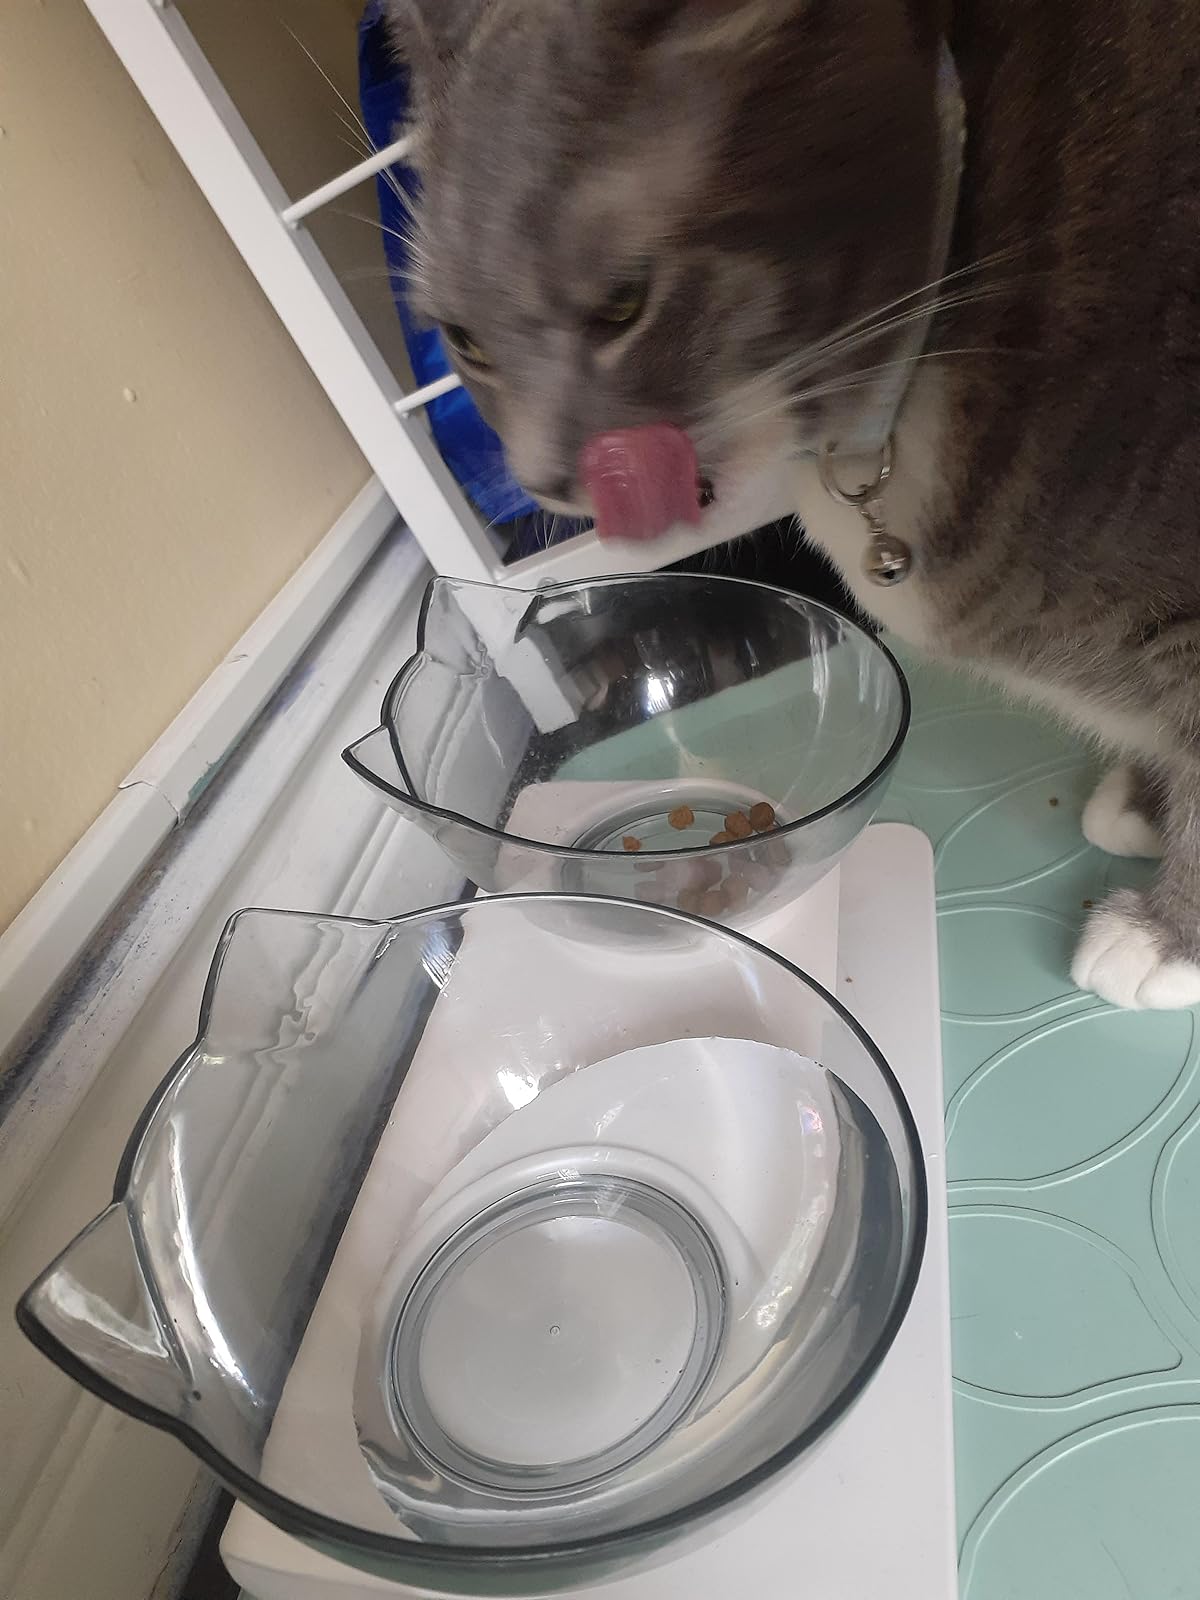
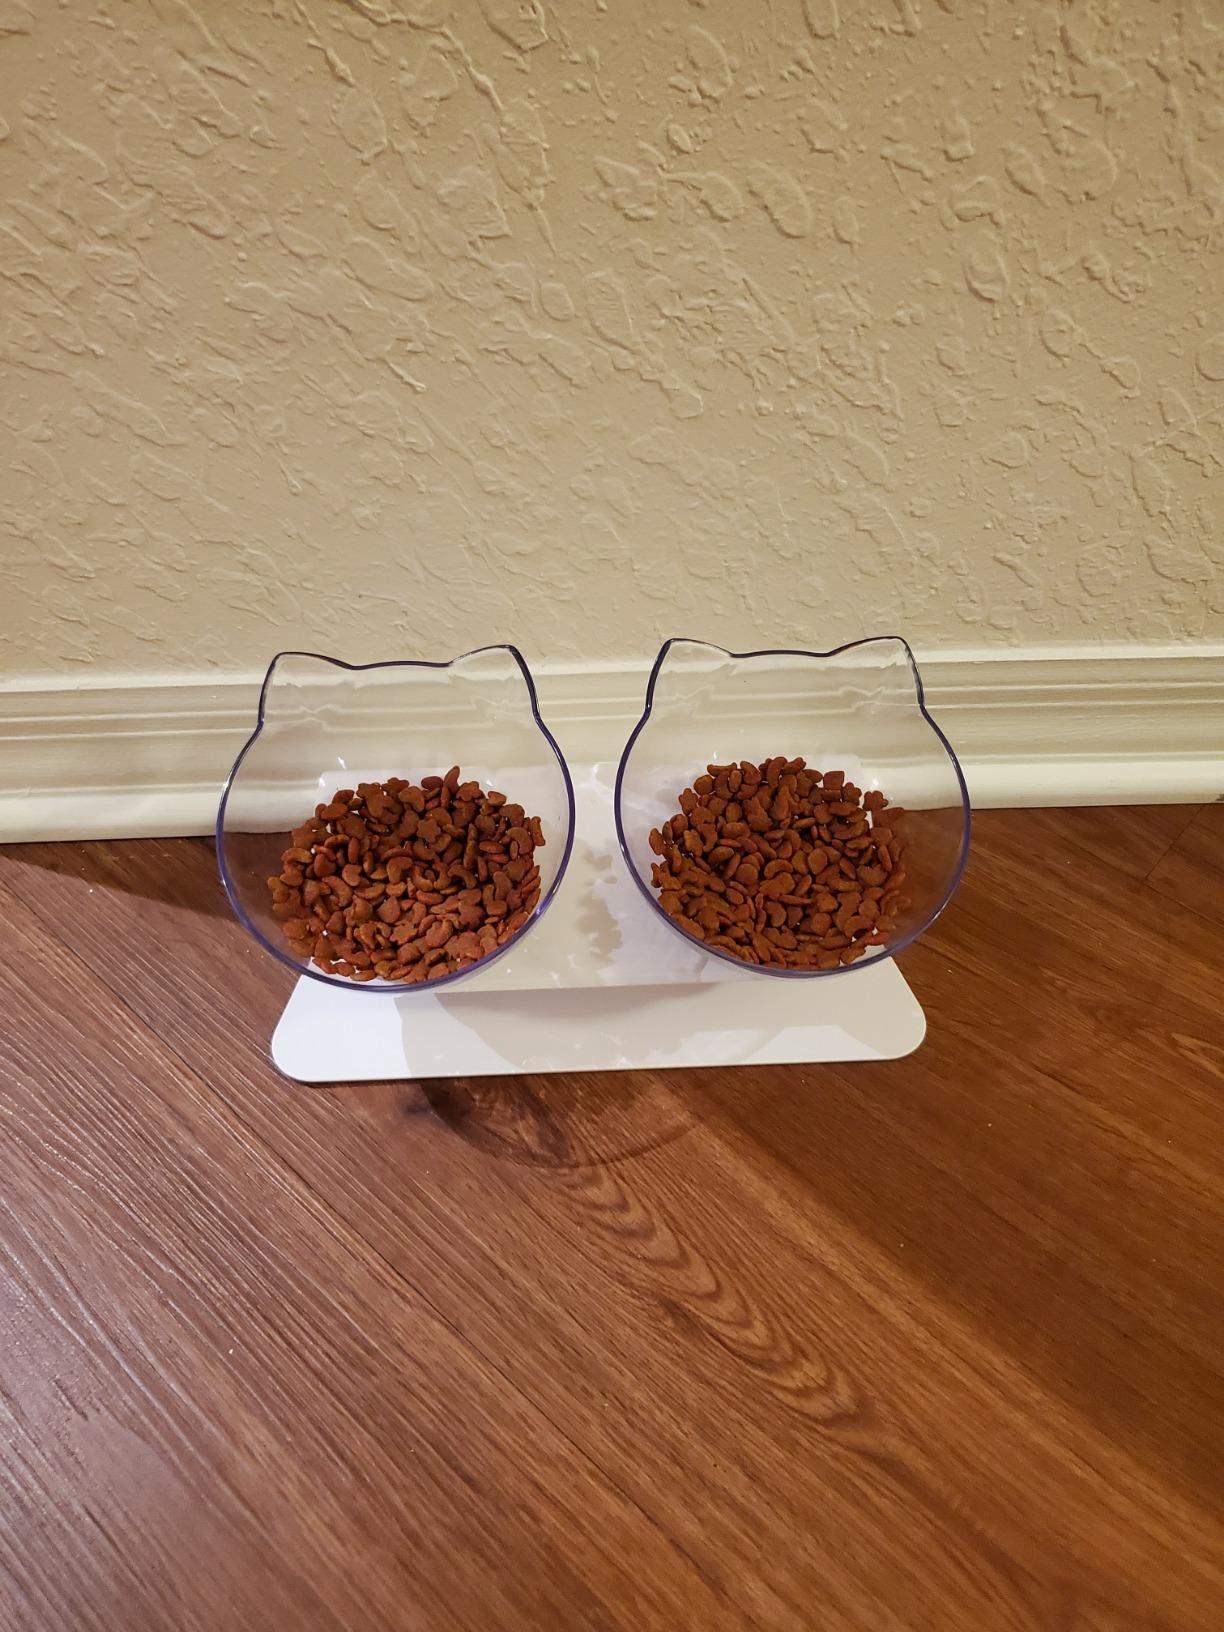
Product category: items_bowl
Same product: yes